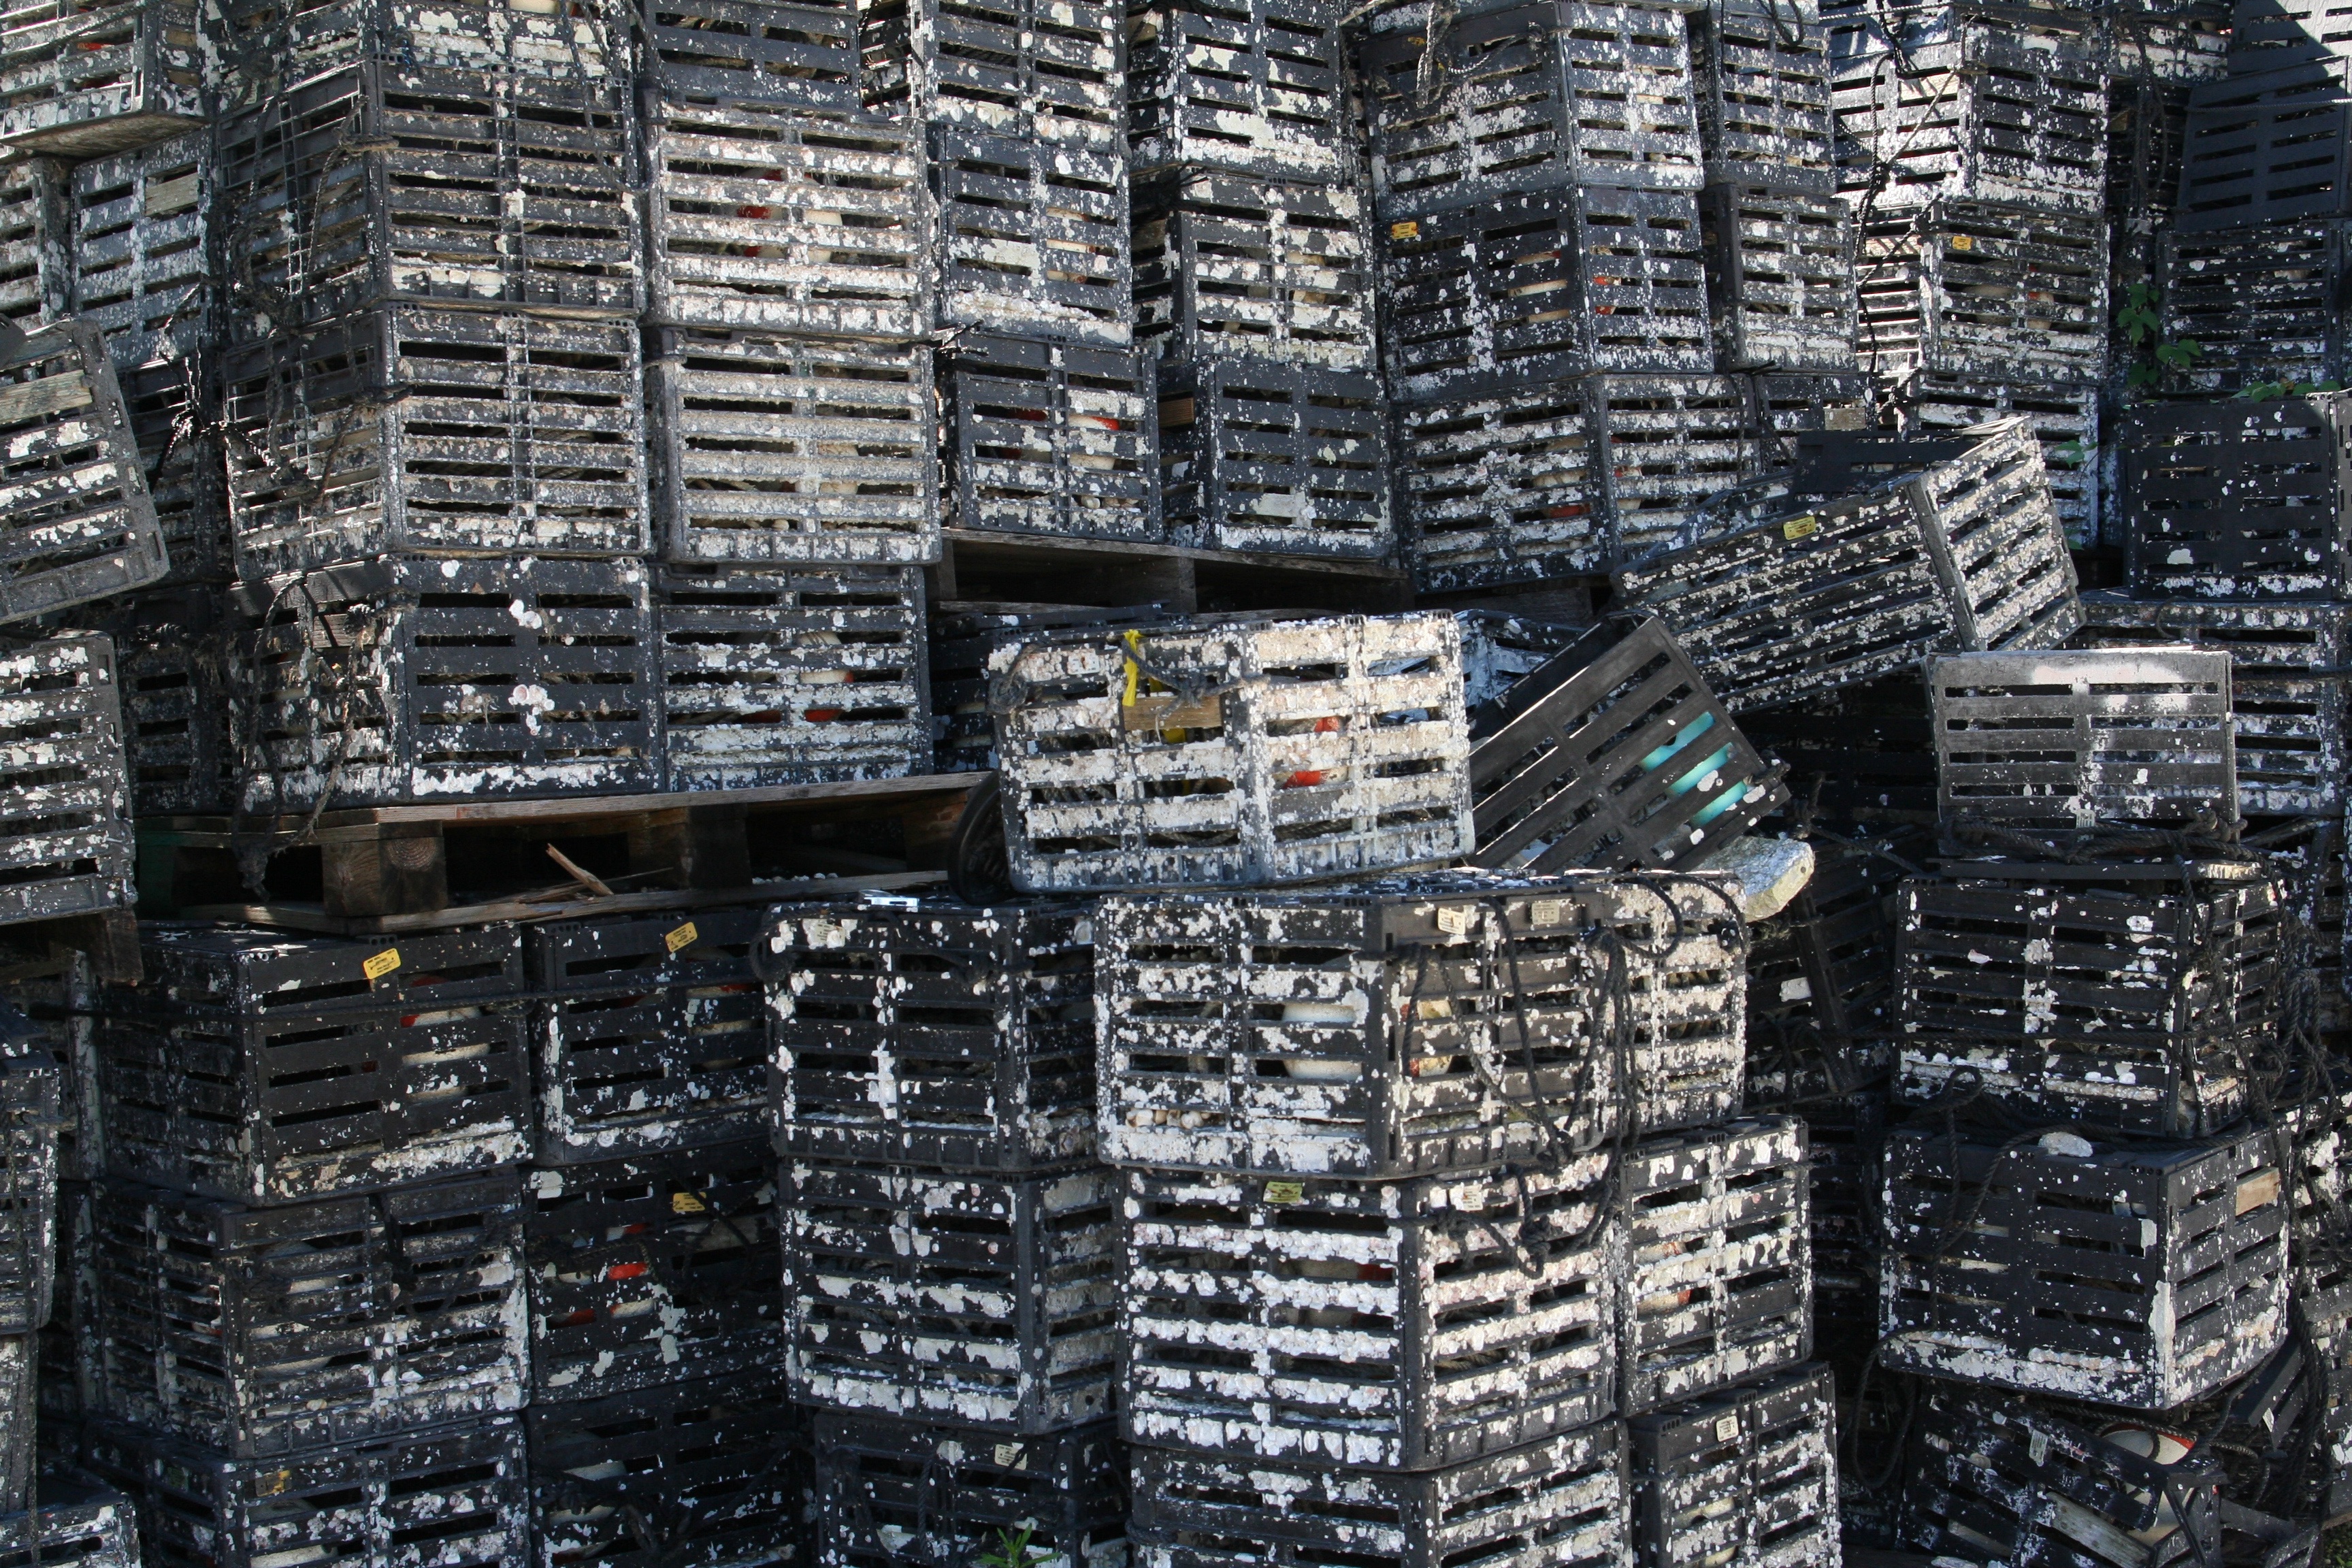
skyline, city, skyscraper, wall, cityscape, tower block, metropolis, aerial photography, urban area, residential area, human settlement